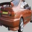
Label: automobile